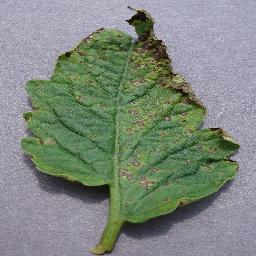
Label: Tomato___Septoria_leaf_spot